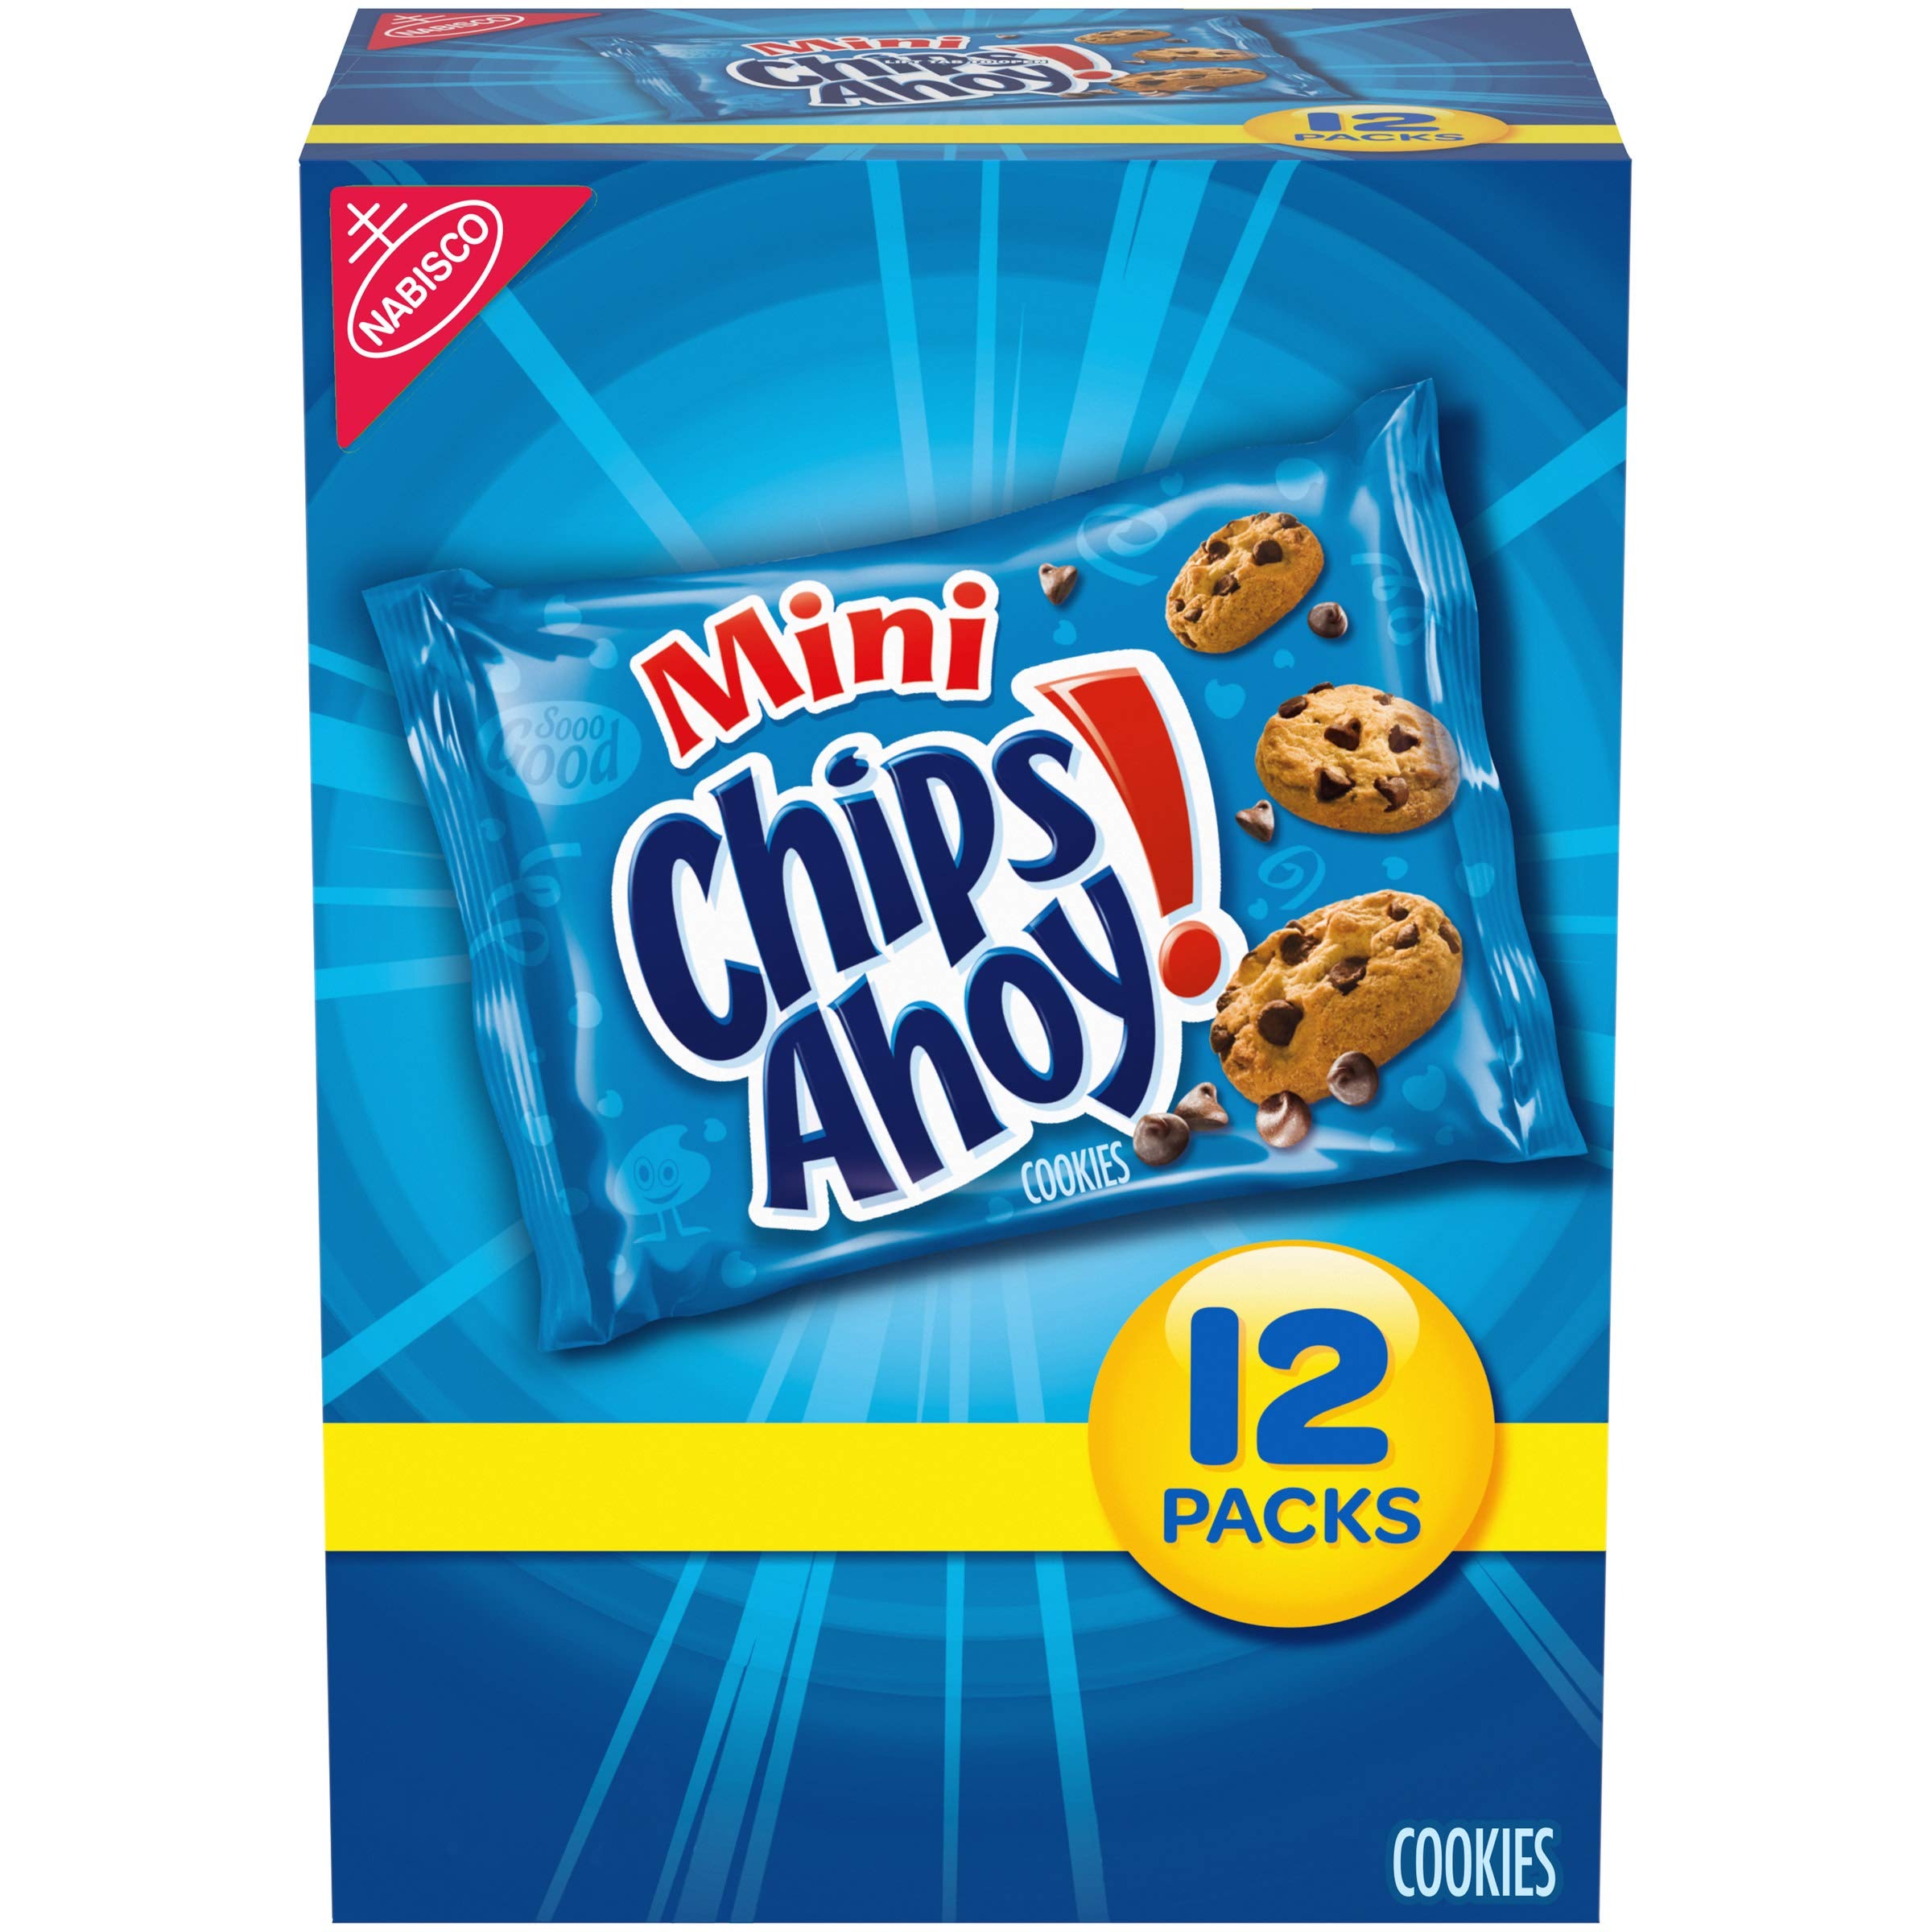
Item Name: CHIPS AHOY! Mini Chocolate Chip Cookies, 12 - 1 oz Packs
Bullet Point 1: Twelve 1 oz packs of CHIPS AHOY Mini Chocolate Chip Cookies
Bullet Point 2: Snack cookies loaded with real chocolate chips
Bullet Point 3: Bite sized and baked to crunchy perfection for delicious sweet snacks
Bullet Point 4: Enjoy these CHIPS AHOY! cookies as a treat at school, work or home
Bullet Point 5: Cookie bags make perfect party favors
Value: 12.0
Unit: Count

Price: 11.245